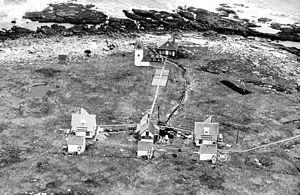
Le phare de Great Duck Island est un phare actif situé sur l'île de Great Duck Island, dans le Comté de Hancock.